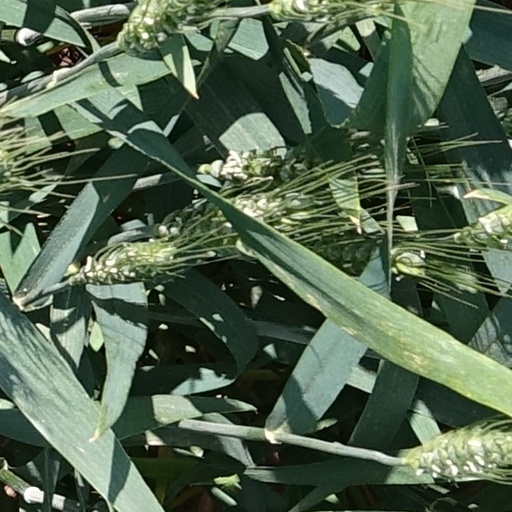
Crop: wheat